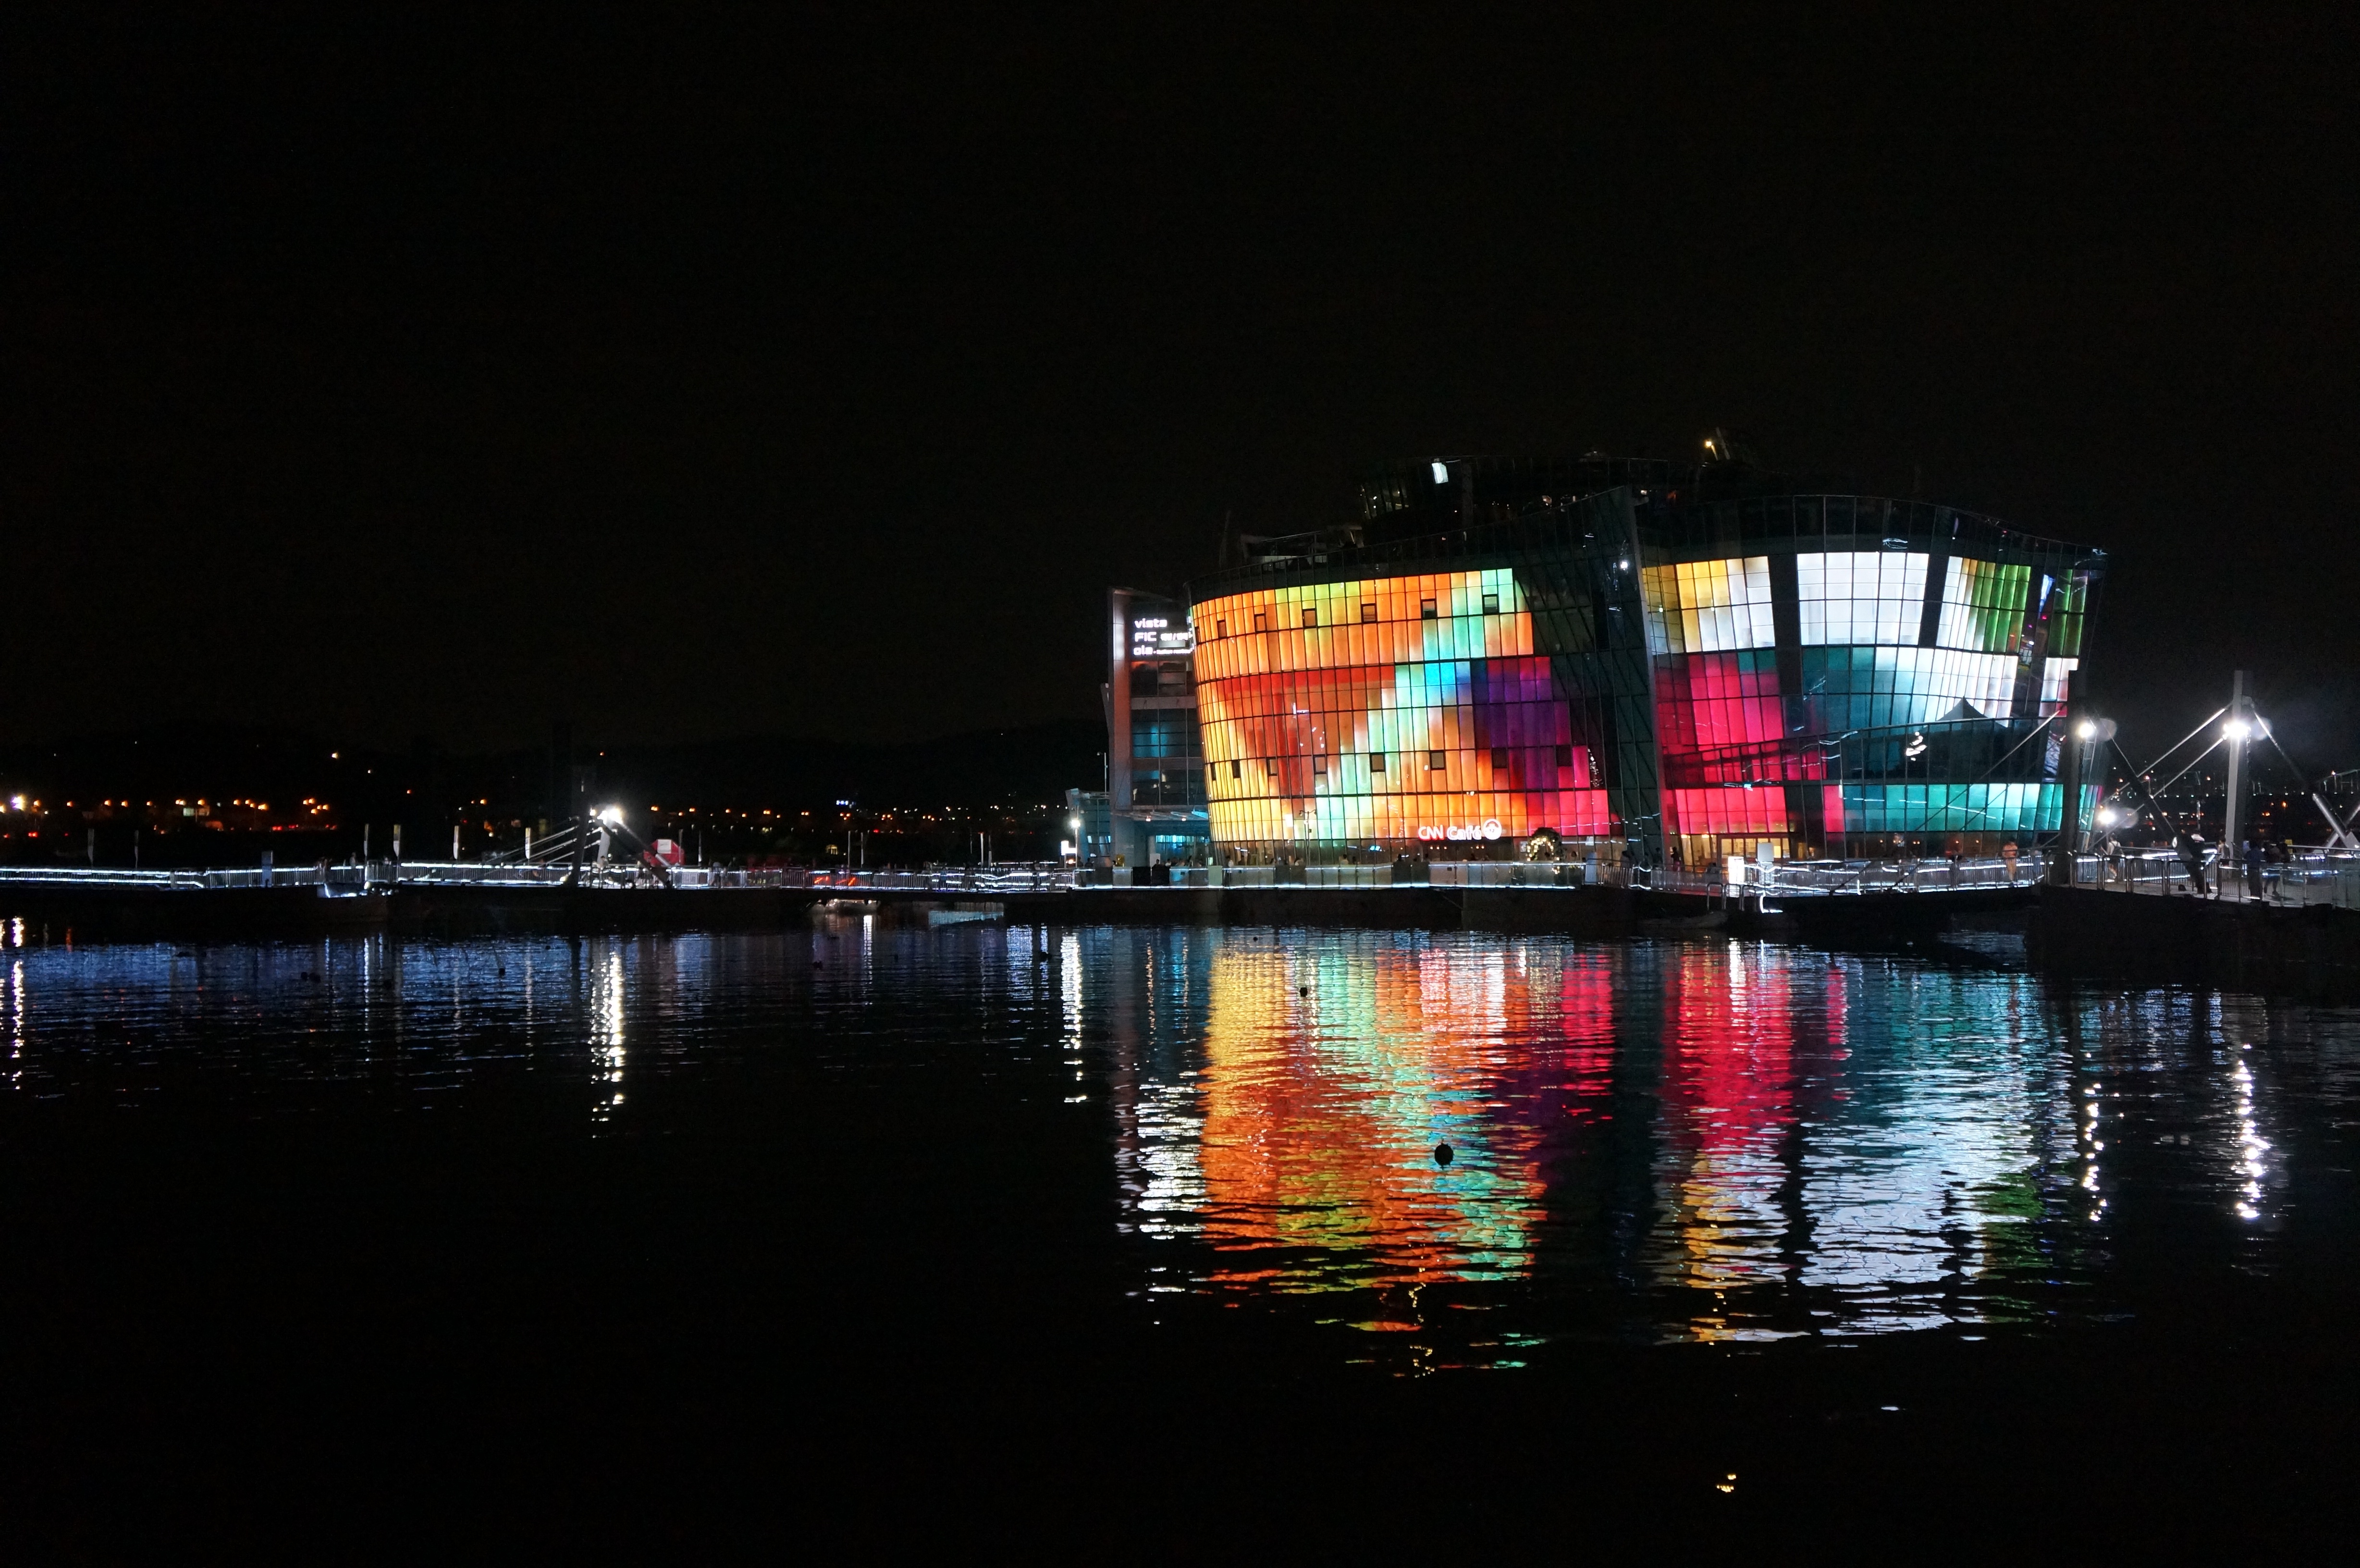
light, skyline, night, cityscape, dusk, evening, reflection, stadium, night view, han river, seoul, sebit floating island